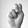
ASL letter: N